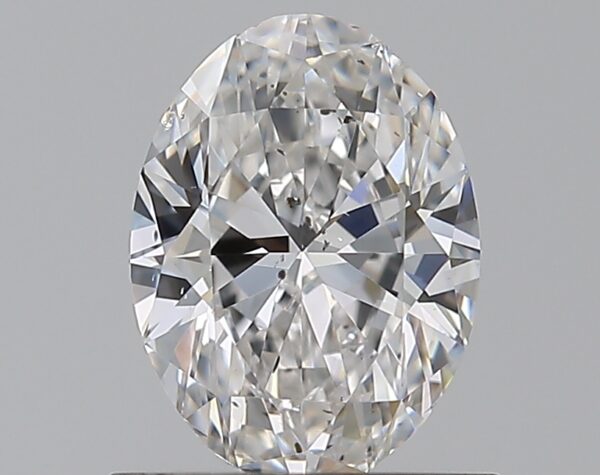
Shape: oval
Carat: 0.8
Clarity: SI1
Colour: E
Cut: EX
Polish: EX
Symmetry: VG
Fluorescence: F
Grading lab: GIA
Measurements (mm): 7.12 x 5.24 x 3.24